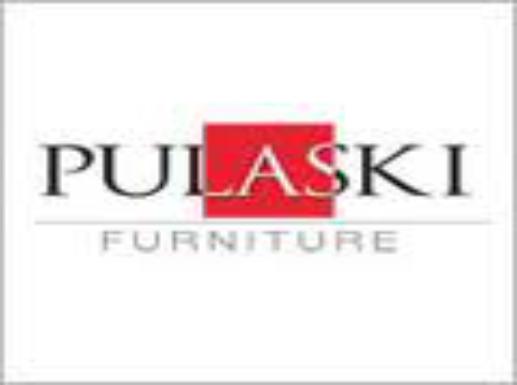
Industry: Others